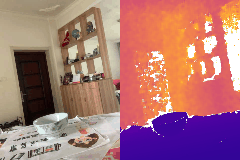
Label: bowl